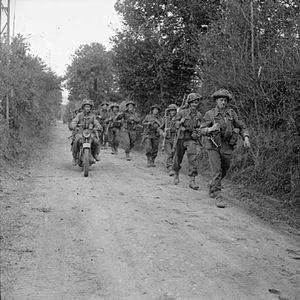
Les unités des Guards britanniques pendant la Seconde Guerre mondiale sont l'ensemble des unités militaires constituées par les personnels issus de la Household Division, la Garde britannique.